Welsh stepdance

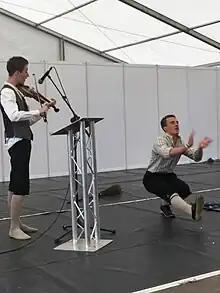

It is generally accepted that Flemish weavers introduced clogs to the British Isles in the 13th century but the more recent description of the clog in Wales includes a leather upper and dates back to the industrial revolution. These are hardy shoes that can last up to 7 years for an individual in a low-income family.